Lytton Quarantine Station

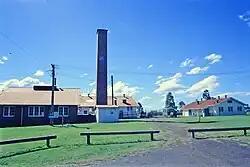
Lytton Quarantine Station

Lytton Quarantine Station is a heritage-listed former quarantine station in Lytton, City of Brisbane, Queensland, Australia. It was built from 1913 to . It is also known as the Customs Reserve and Lytton Quarantine Complex and Animal Detention Centre. It forms part of Fort Lytton National Park. It was added to the Queensland Heritage Register on 22 September 2000.